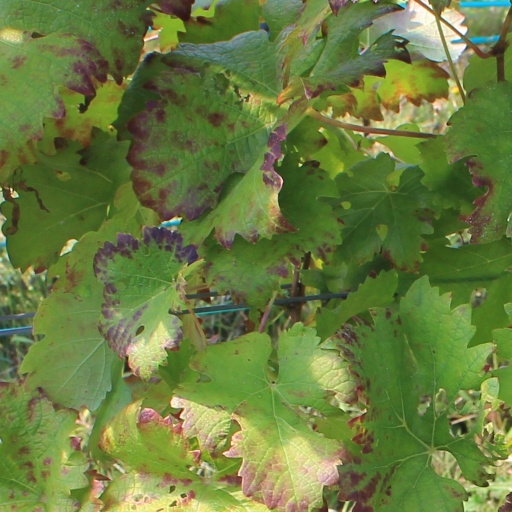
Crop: grape